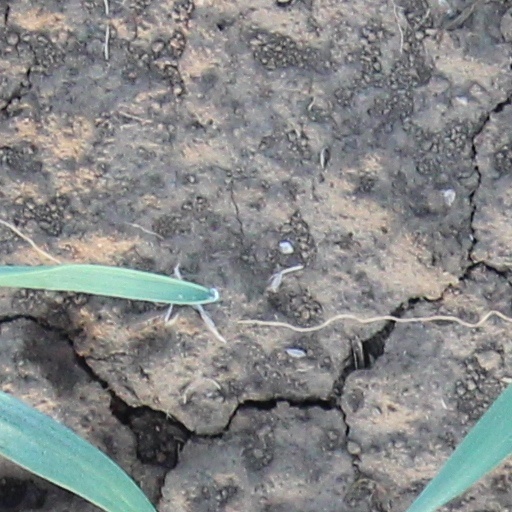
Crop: wheat